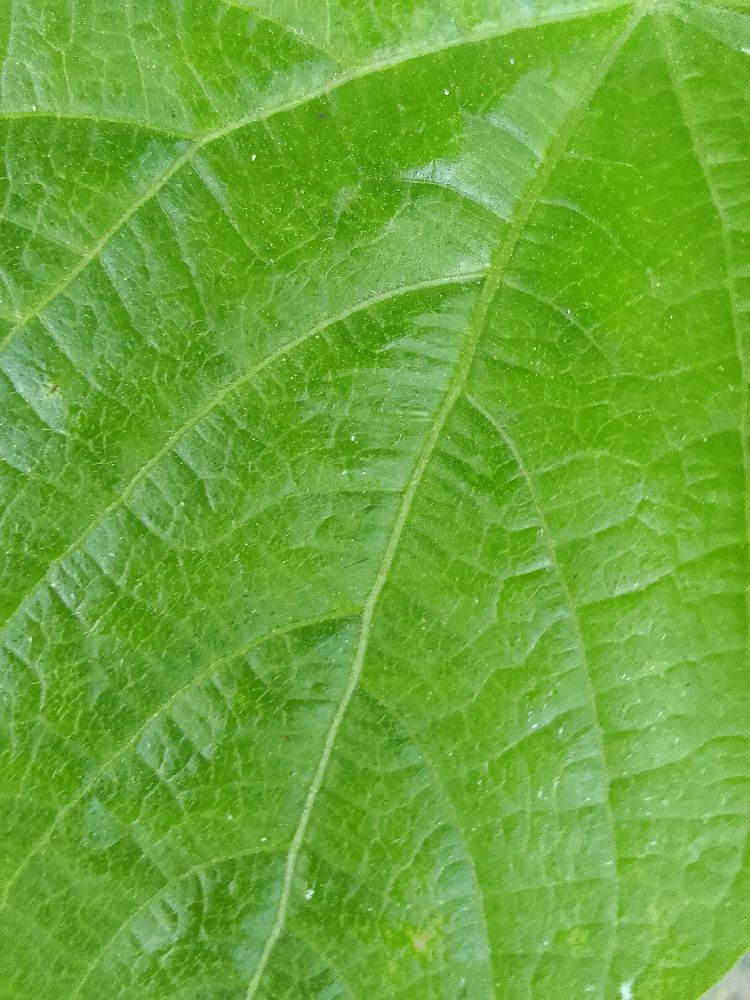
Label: healthy